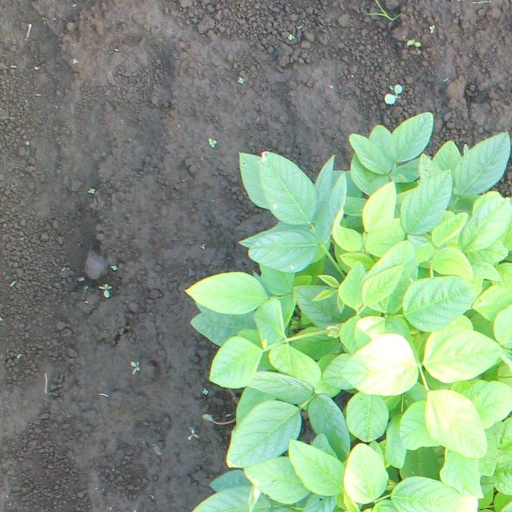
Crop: soybean